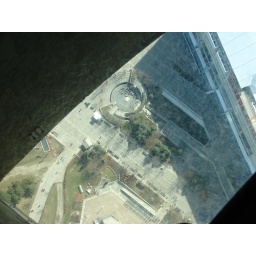
View thru the glass floor ~300m above ground 3209